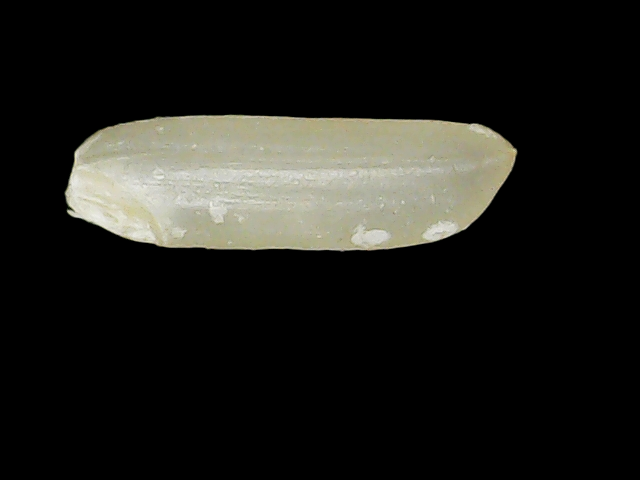
Rice variety: Binadhan7